NO Aurigae

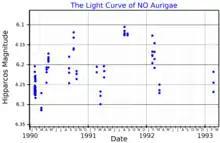
A light curve for NO Aurigae plotted from "Hipparcos" data

In 1969, Olin Jeuck Eggen announced that the star, then called HR 1939, is a variable star. It was given its variable star designation in 1972.